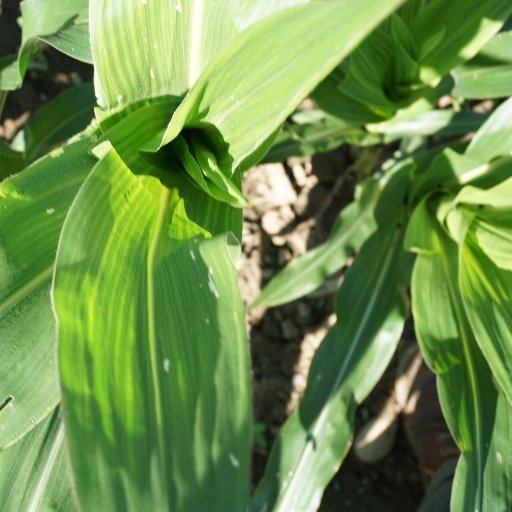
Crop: maize; corn